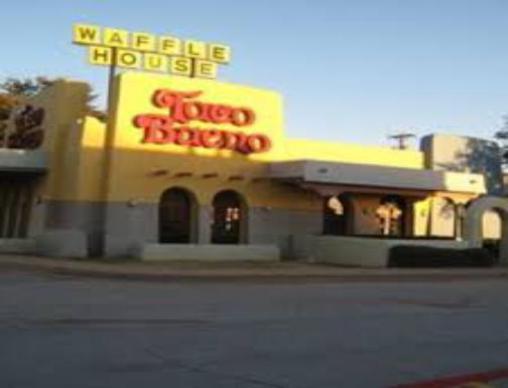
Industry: Food